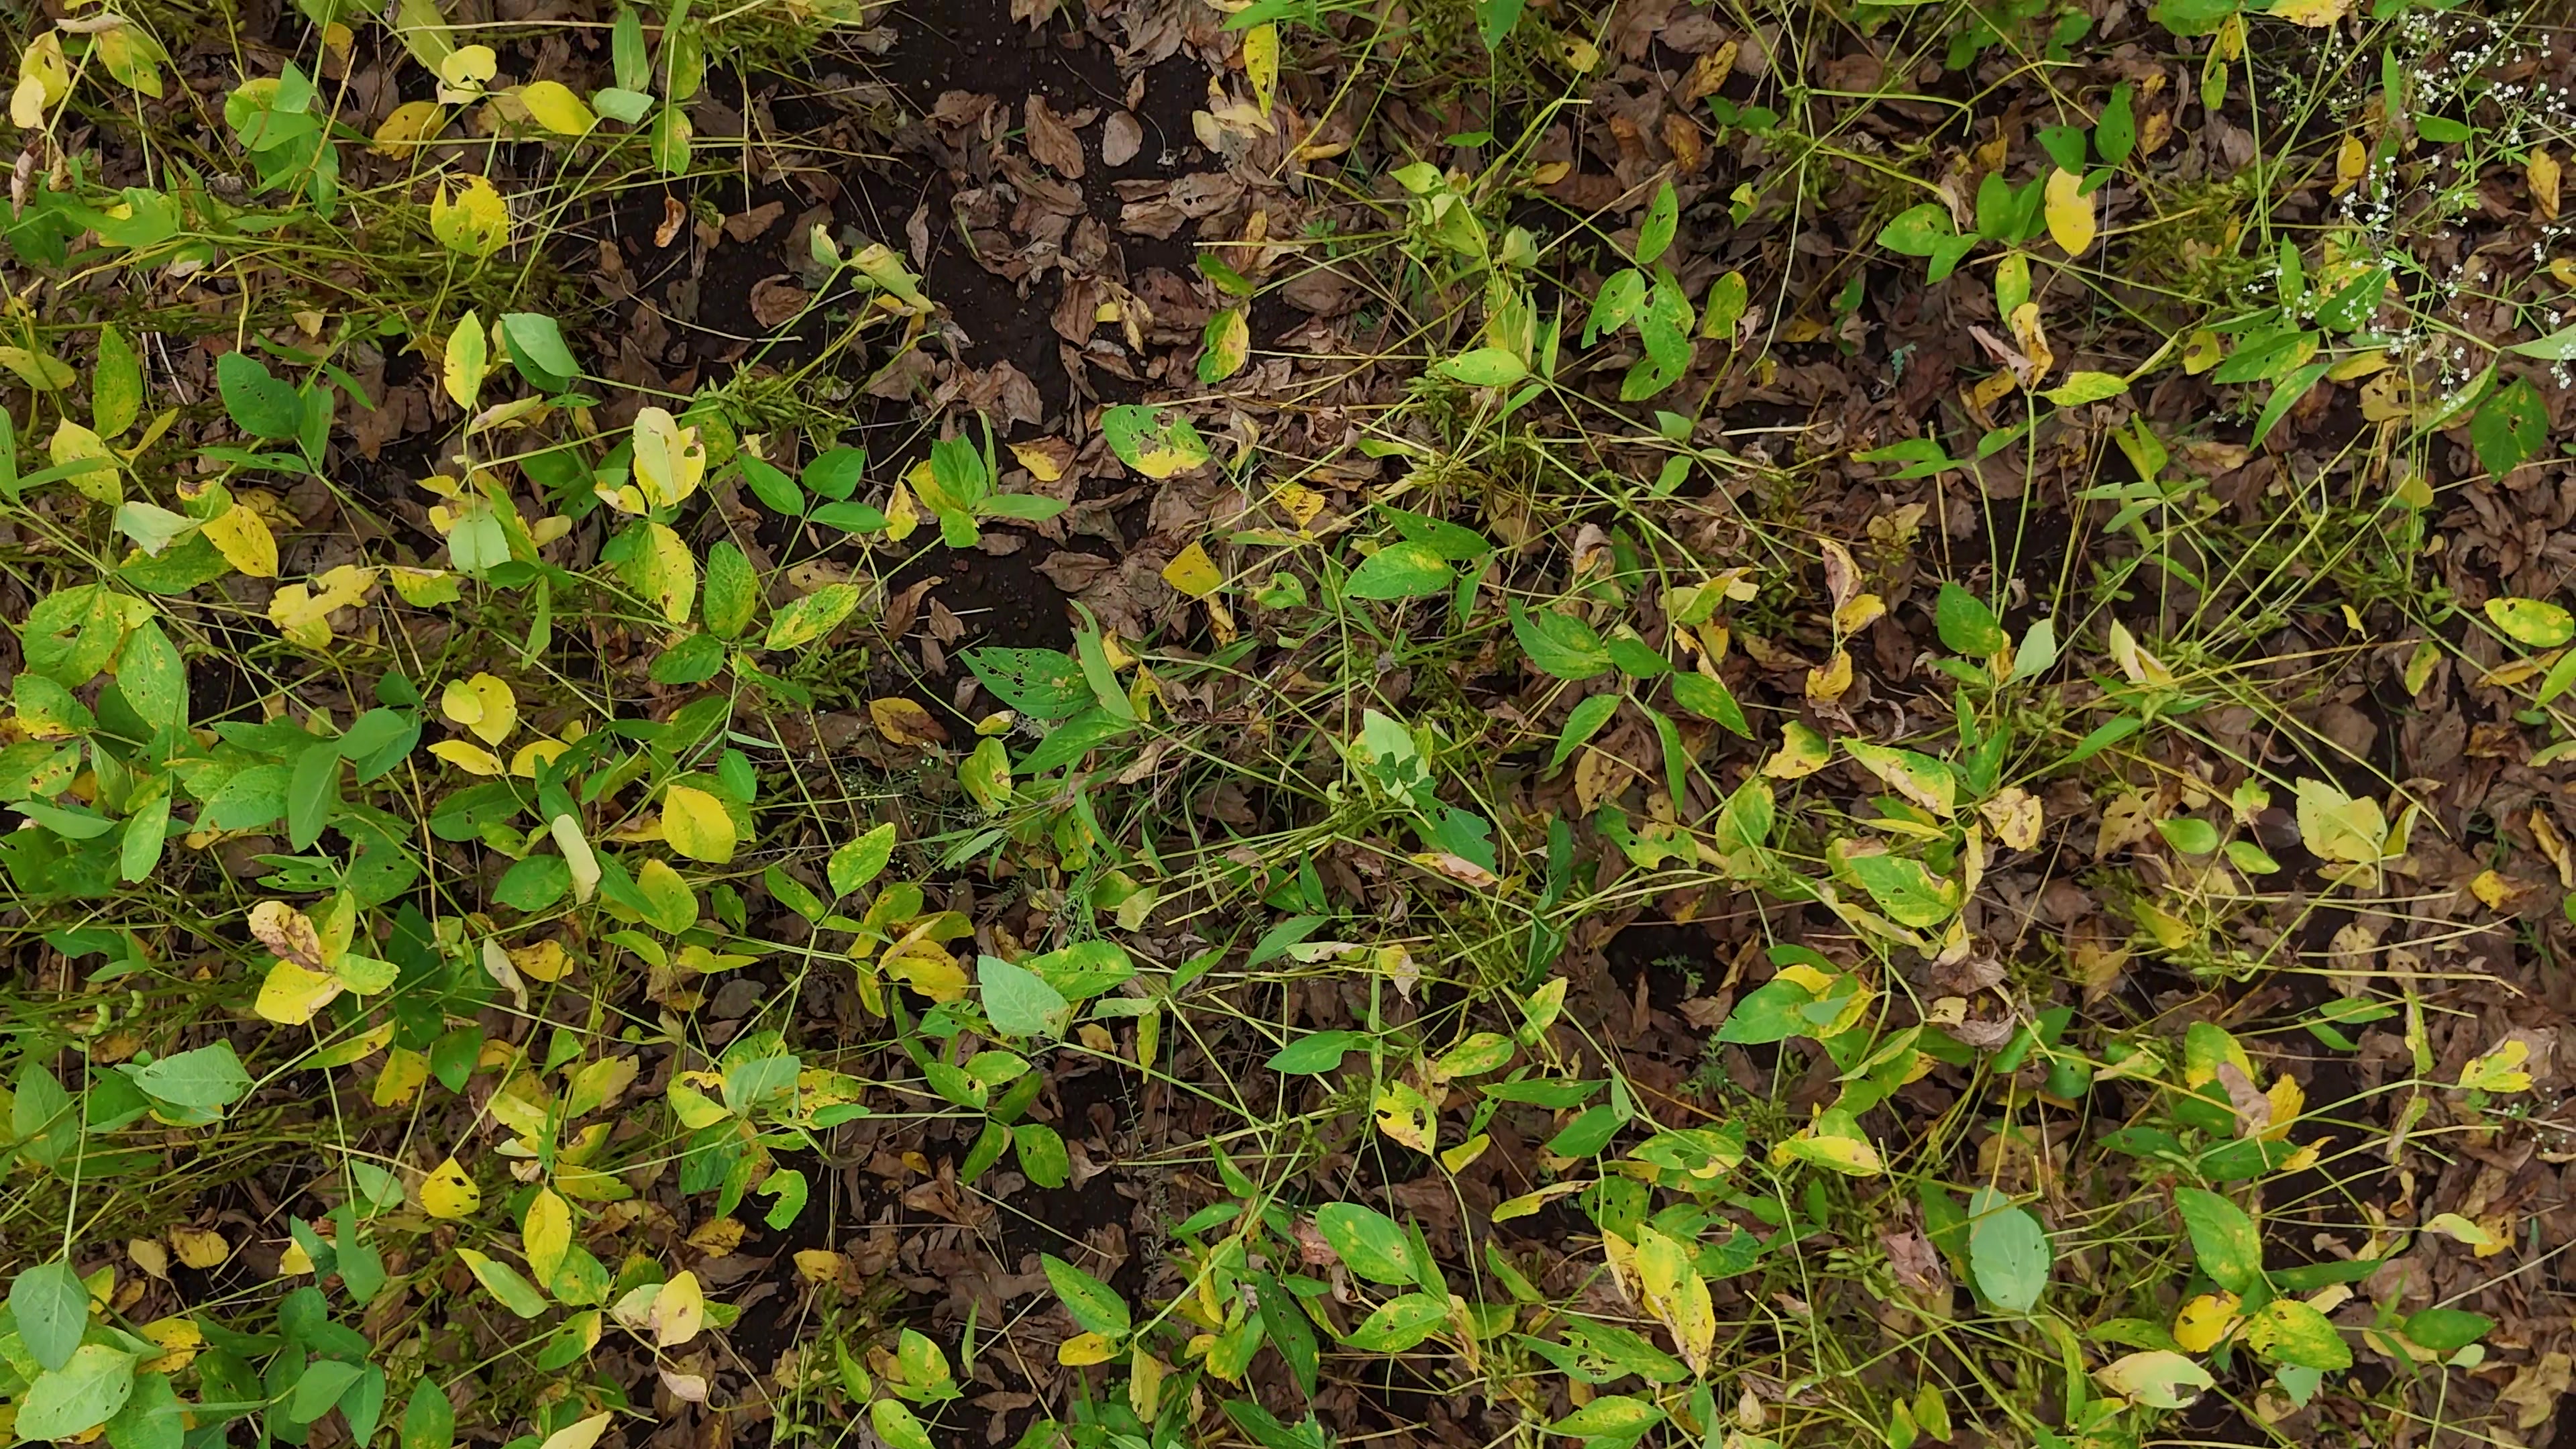
Label: Rust